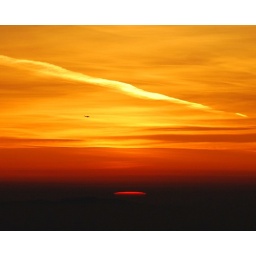
airplane flying over the setting sun from mount diablo